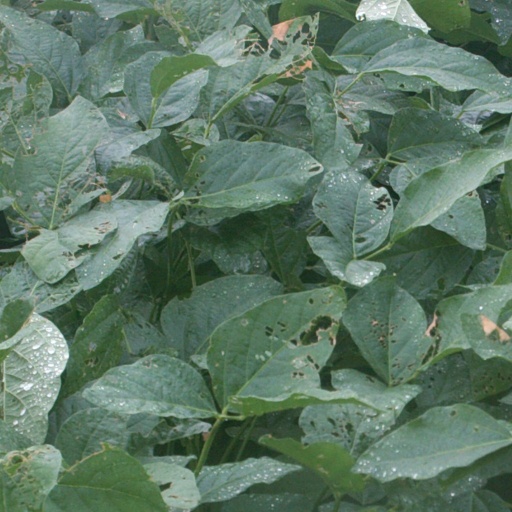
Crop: soybean